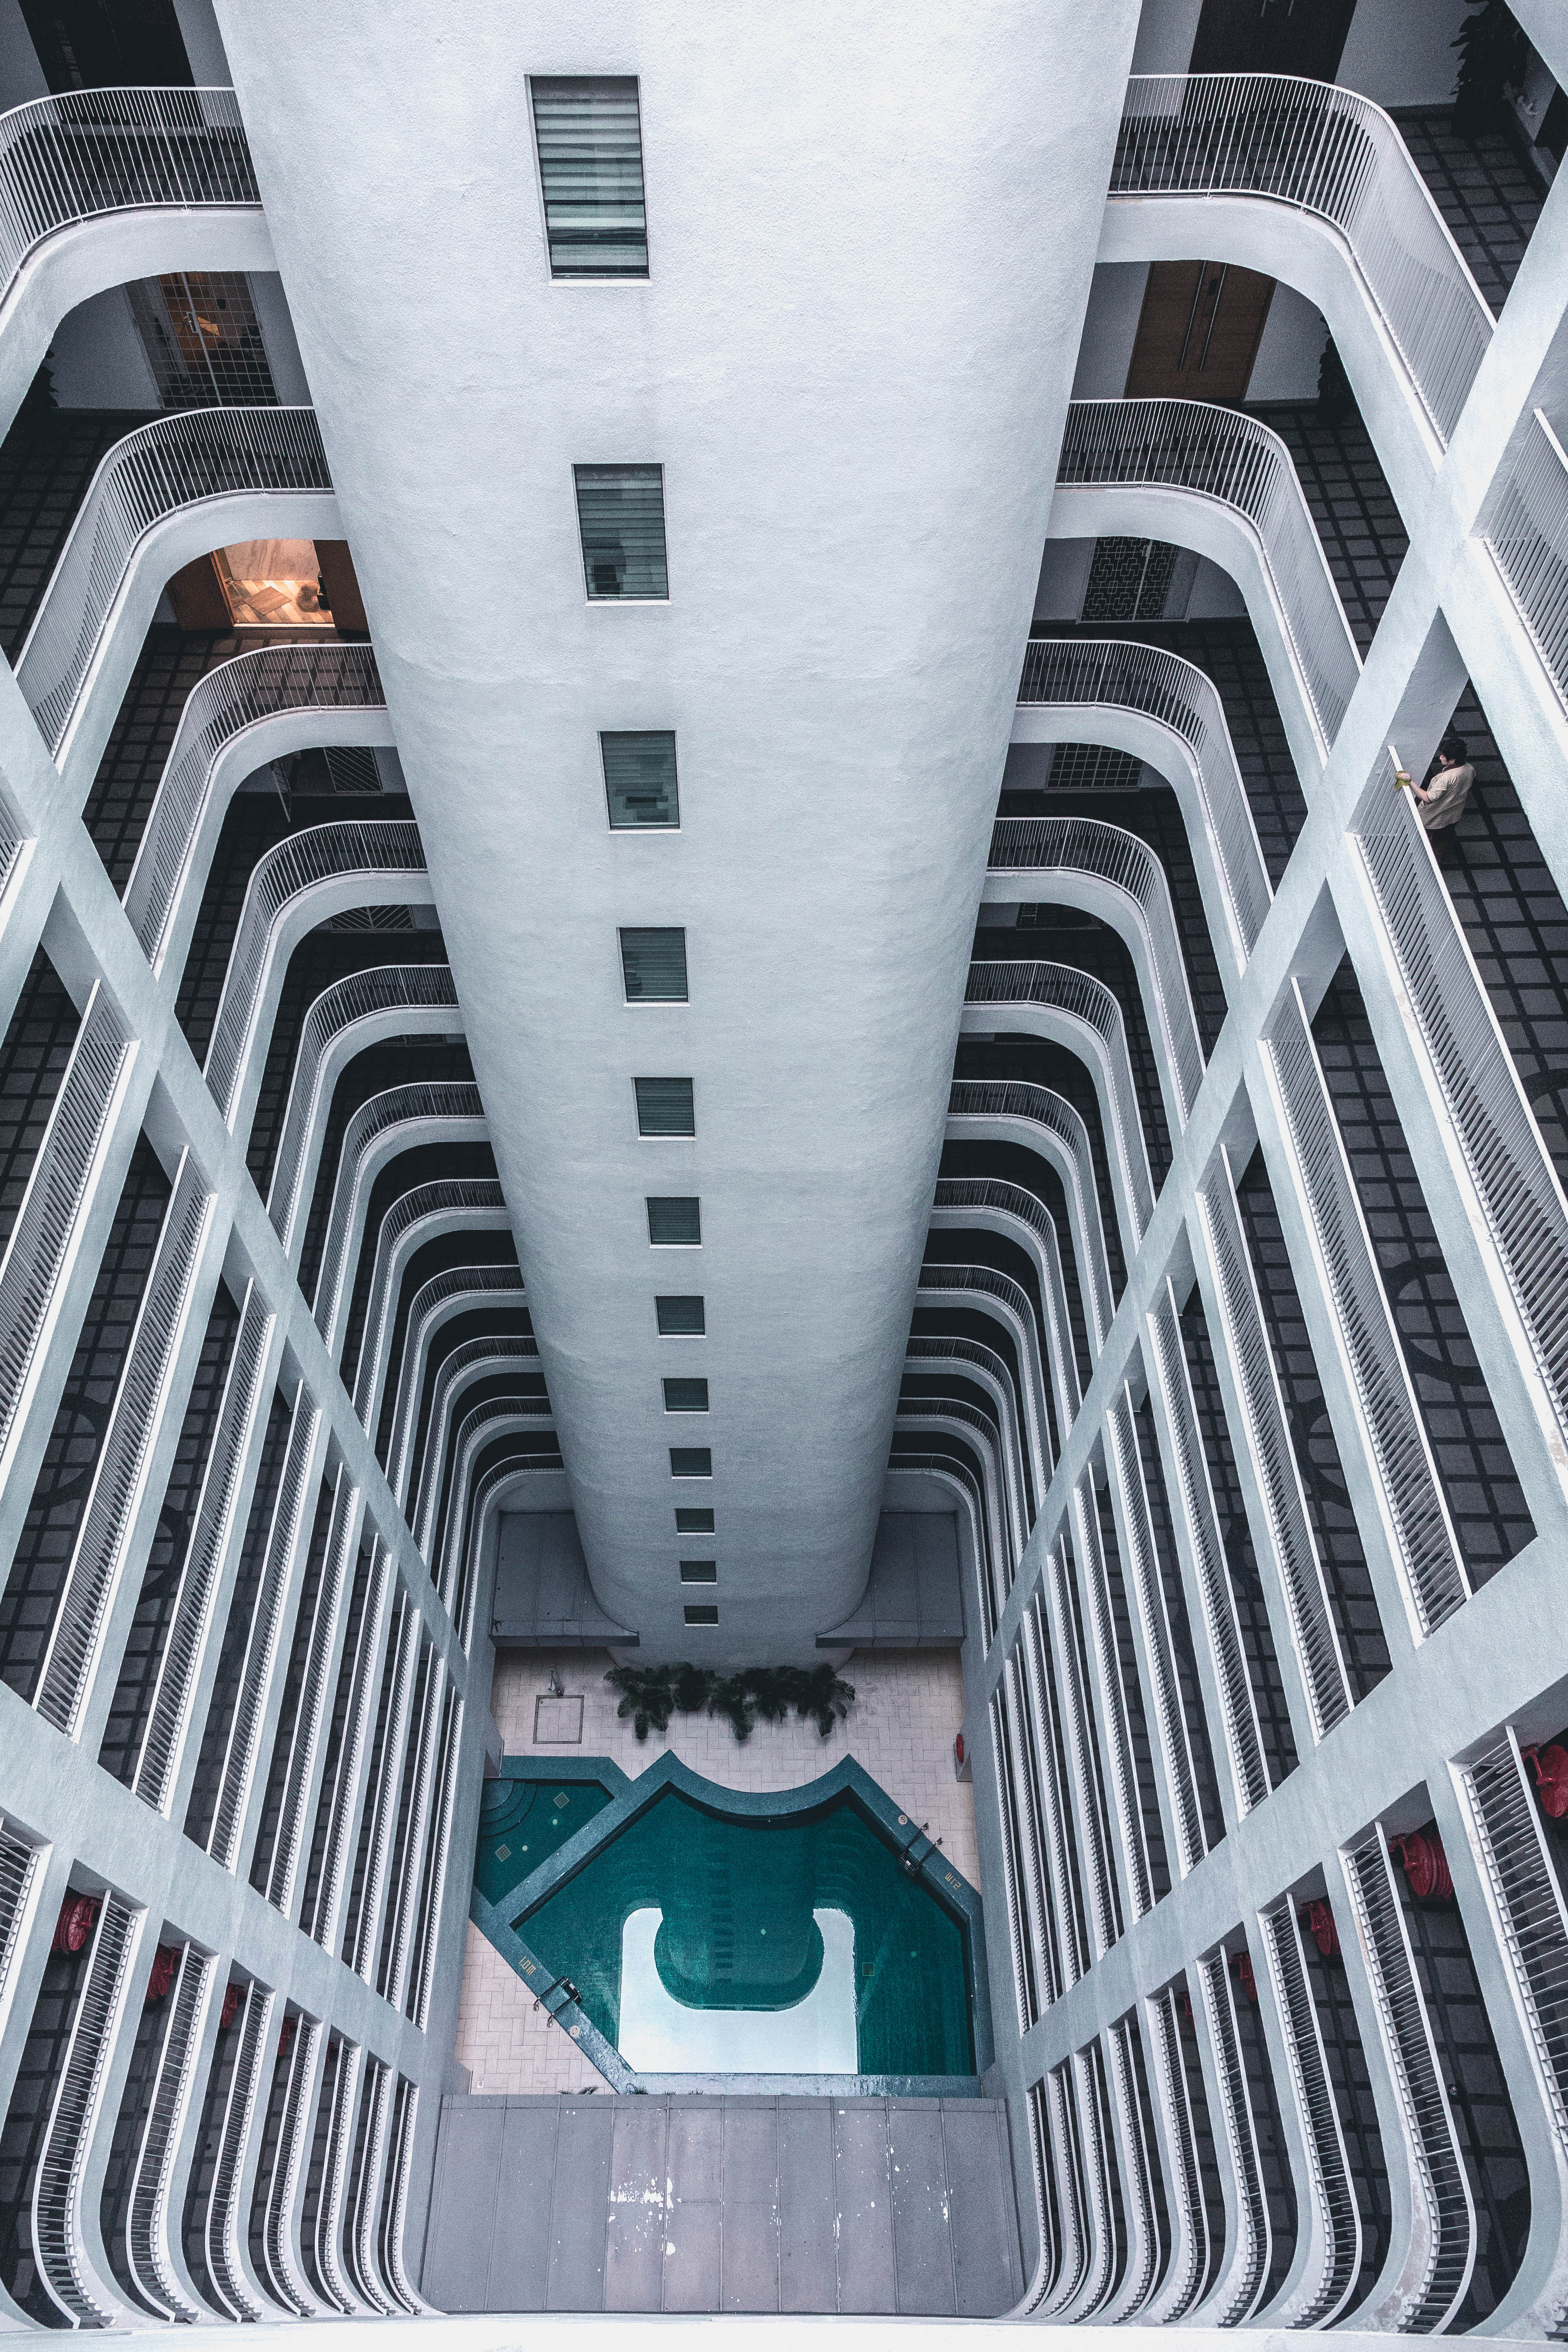
architecture, structure, white, skyscraper, stadium, design, sport venue